Fuat Mansurov

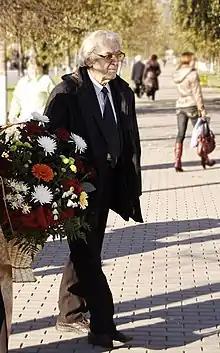
Maestro Fuat Mansurov participates in the wreath-laying ceremony to the Ğabdulla Tuqay memorial on October 3, 2007 in Almetyevsk, Republic of Tatarstan, Russia

Mansurov was born in Almaty. He graduated from Al-Farabi University in 1950 as a mathematician and then became a faculty member of the School of Math and Sciences there.